Eomaia

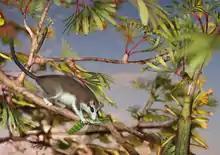
Restoration of "Eomaia" feeding on the insect "Cretophasmomima"

In 2013, a much larger study of mammal relationships (including fossil species) was published by O'Leary et al.